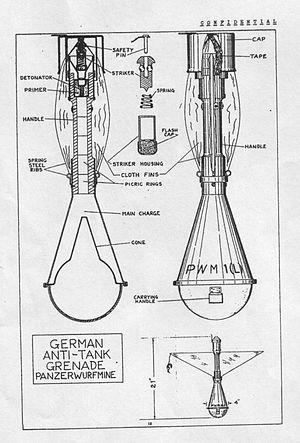
Description américaine et coupe d'une Panzerwurfmine L. Mars 1944.
La Panzerwurfmine, en abrégé PWM 1, est une grenade à main antichar utilisée par les forces allemandes lors de la Seconde Guerre mondiale. La version L ou lang est reconnaissable à son empennage dépliable en tissu. Distribuée aux troupes terrestres de la Luftwaffe à partir de la mi-1943, sa charge creuse peut percer jusqu'à 150 mm de blindage en conditions idéales. Les deux modèles de panzerwurfmine se montreront d'une portée et d'une précision moindre que les panzerfäuste contemporains.